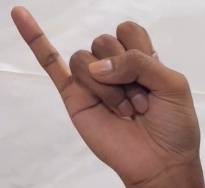
ASL sign: J